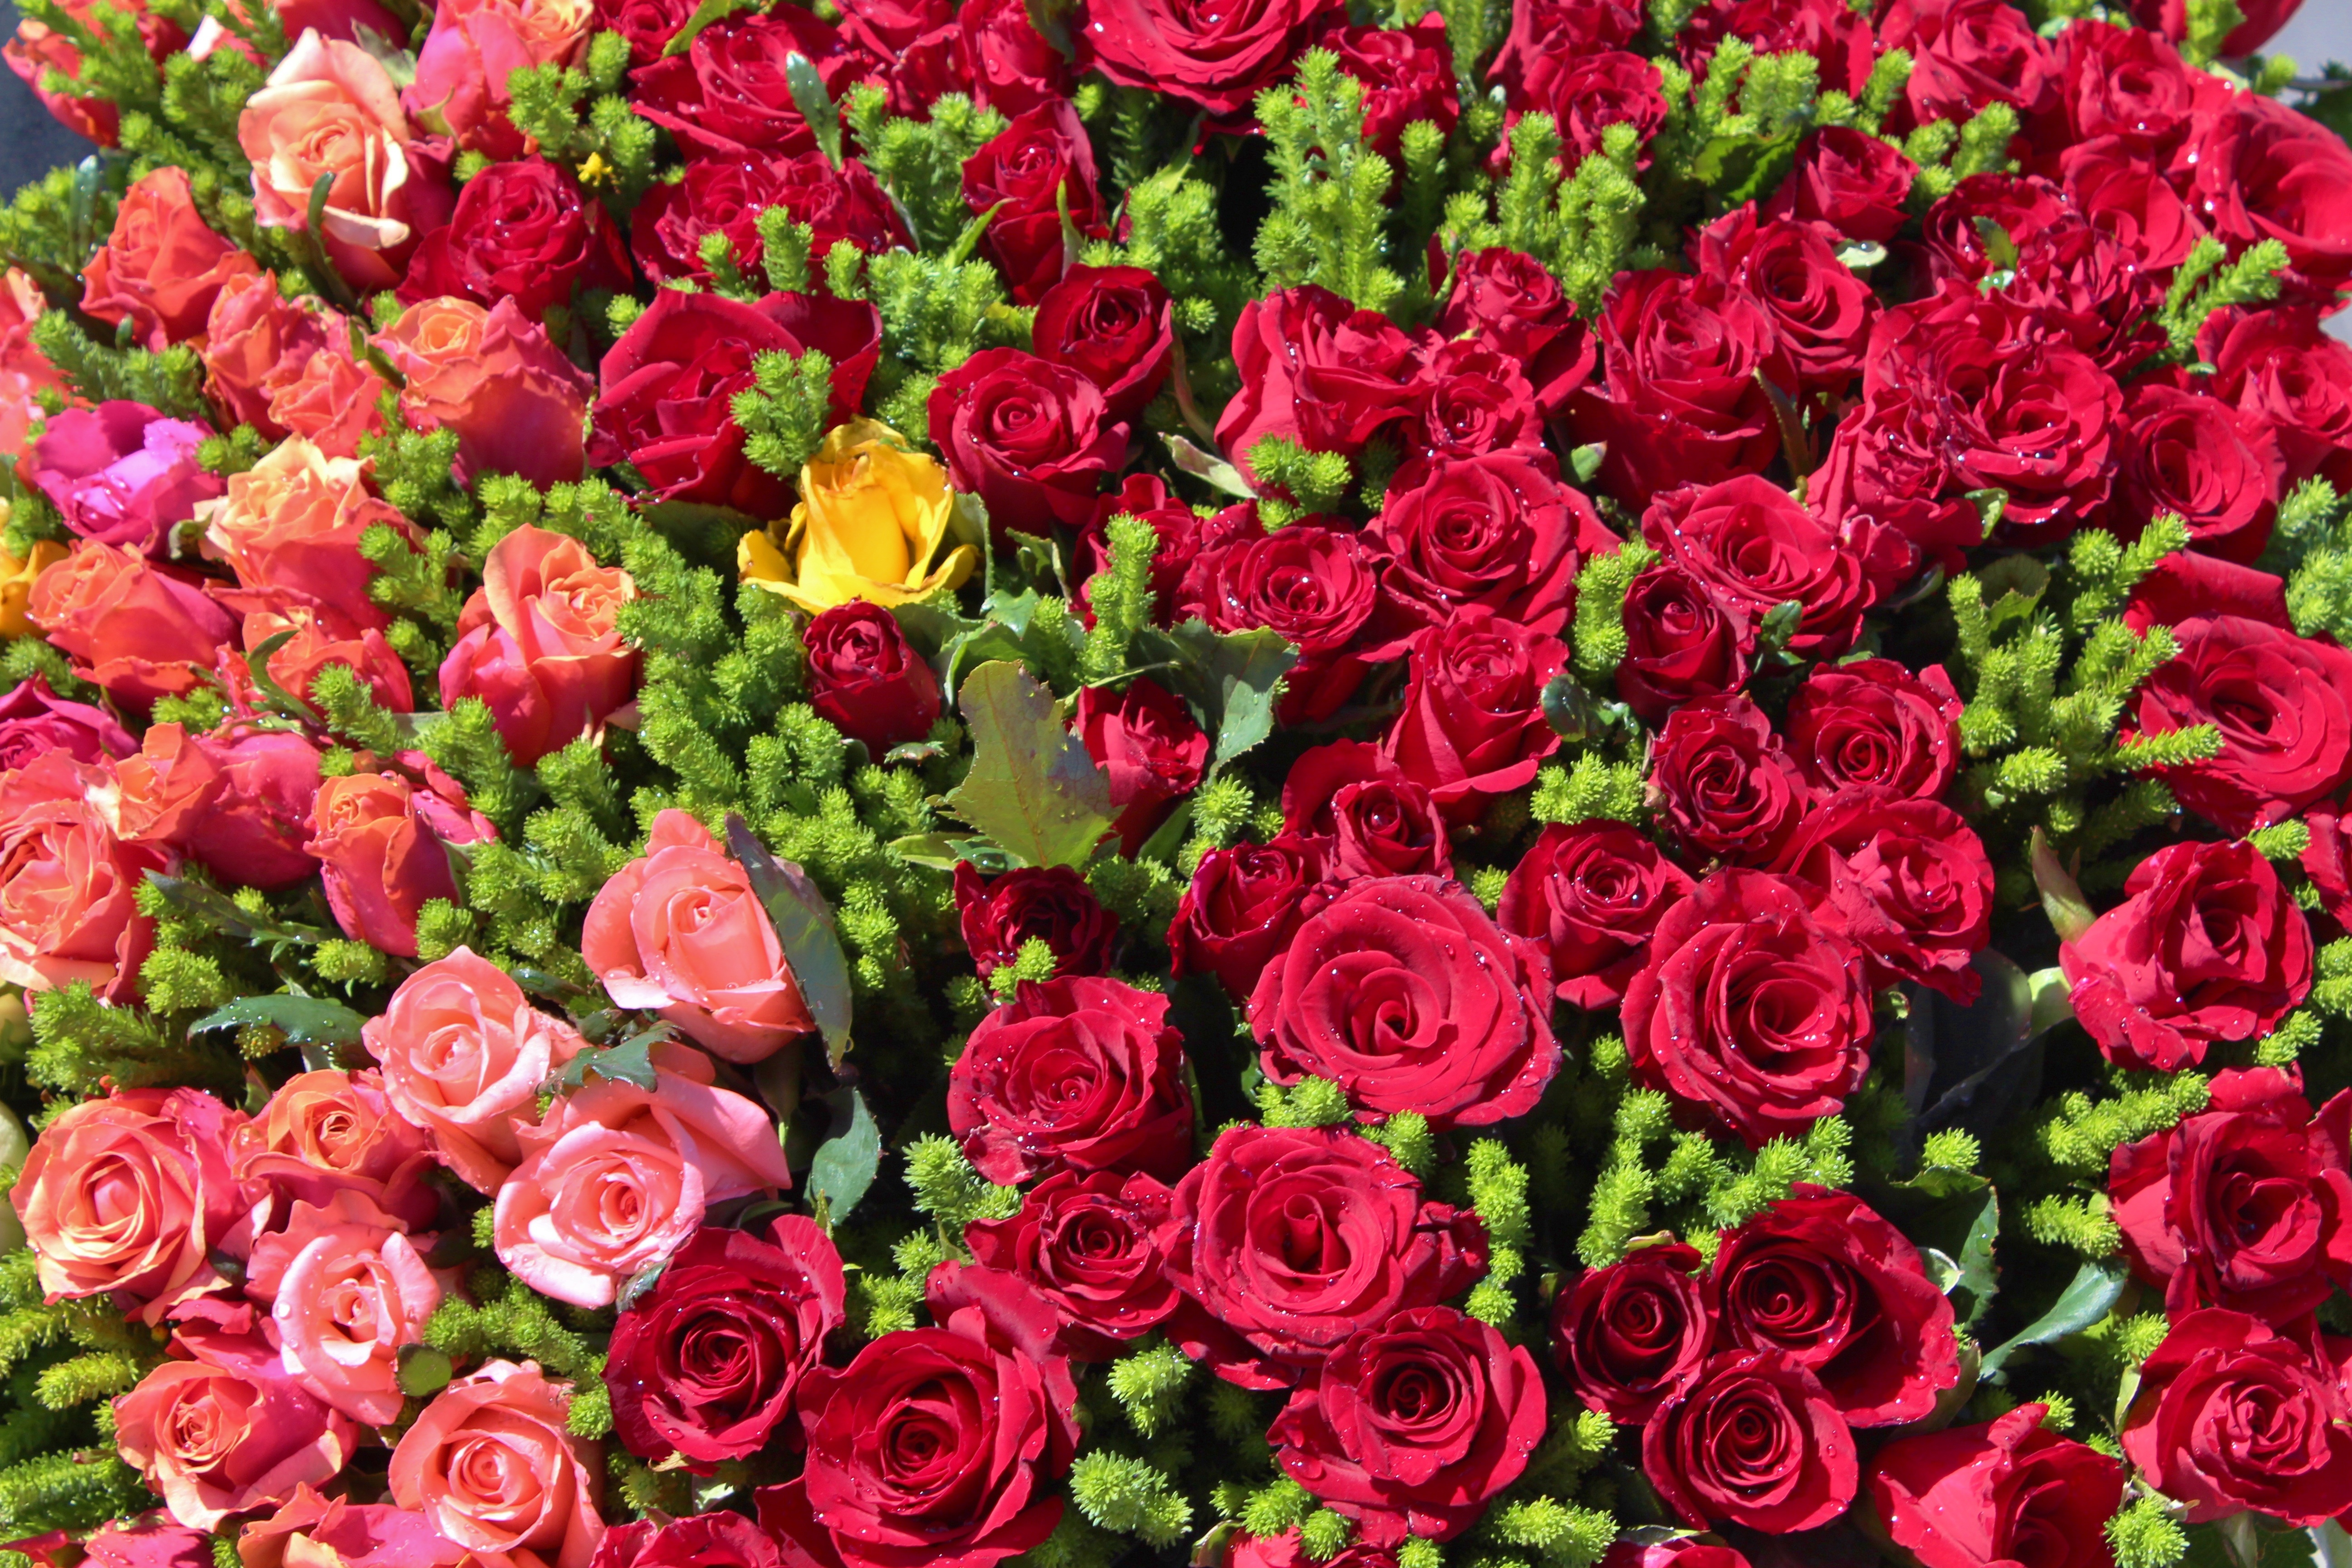
blossom, plant, flower, petal, bloom, bouquet, rose, red, pink, wedding, flowers, bouquet of roses, floristry, floribunda, fragrance, valentine's day, flowering plant, garden roses, rose family, flower bouquet, annual plant, land plant